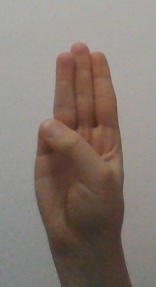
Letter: thaa